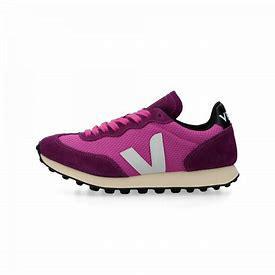
Brand: Veja
Model: RIO Branco